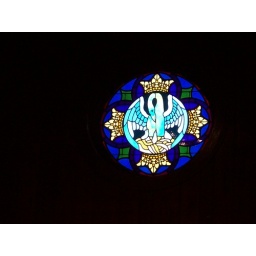
the stained glass window over the altar at the church